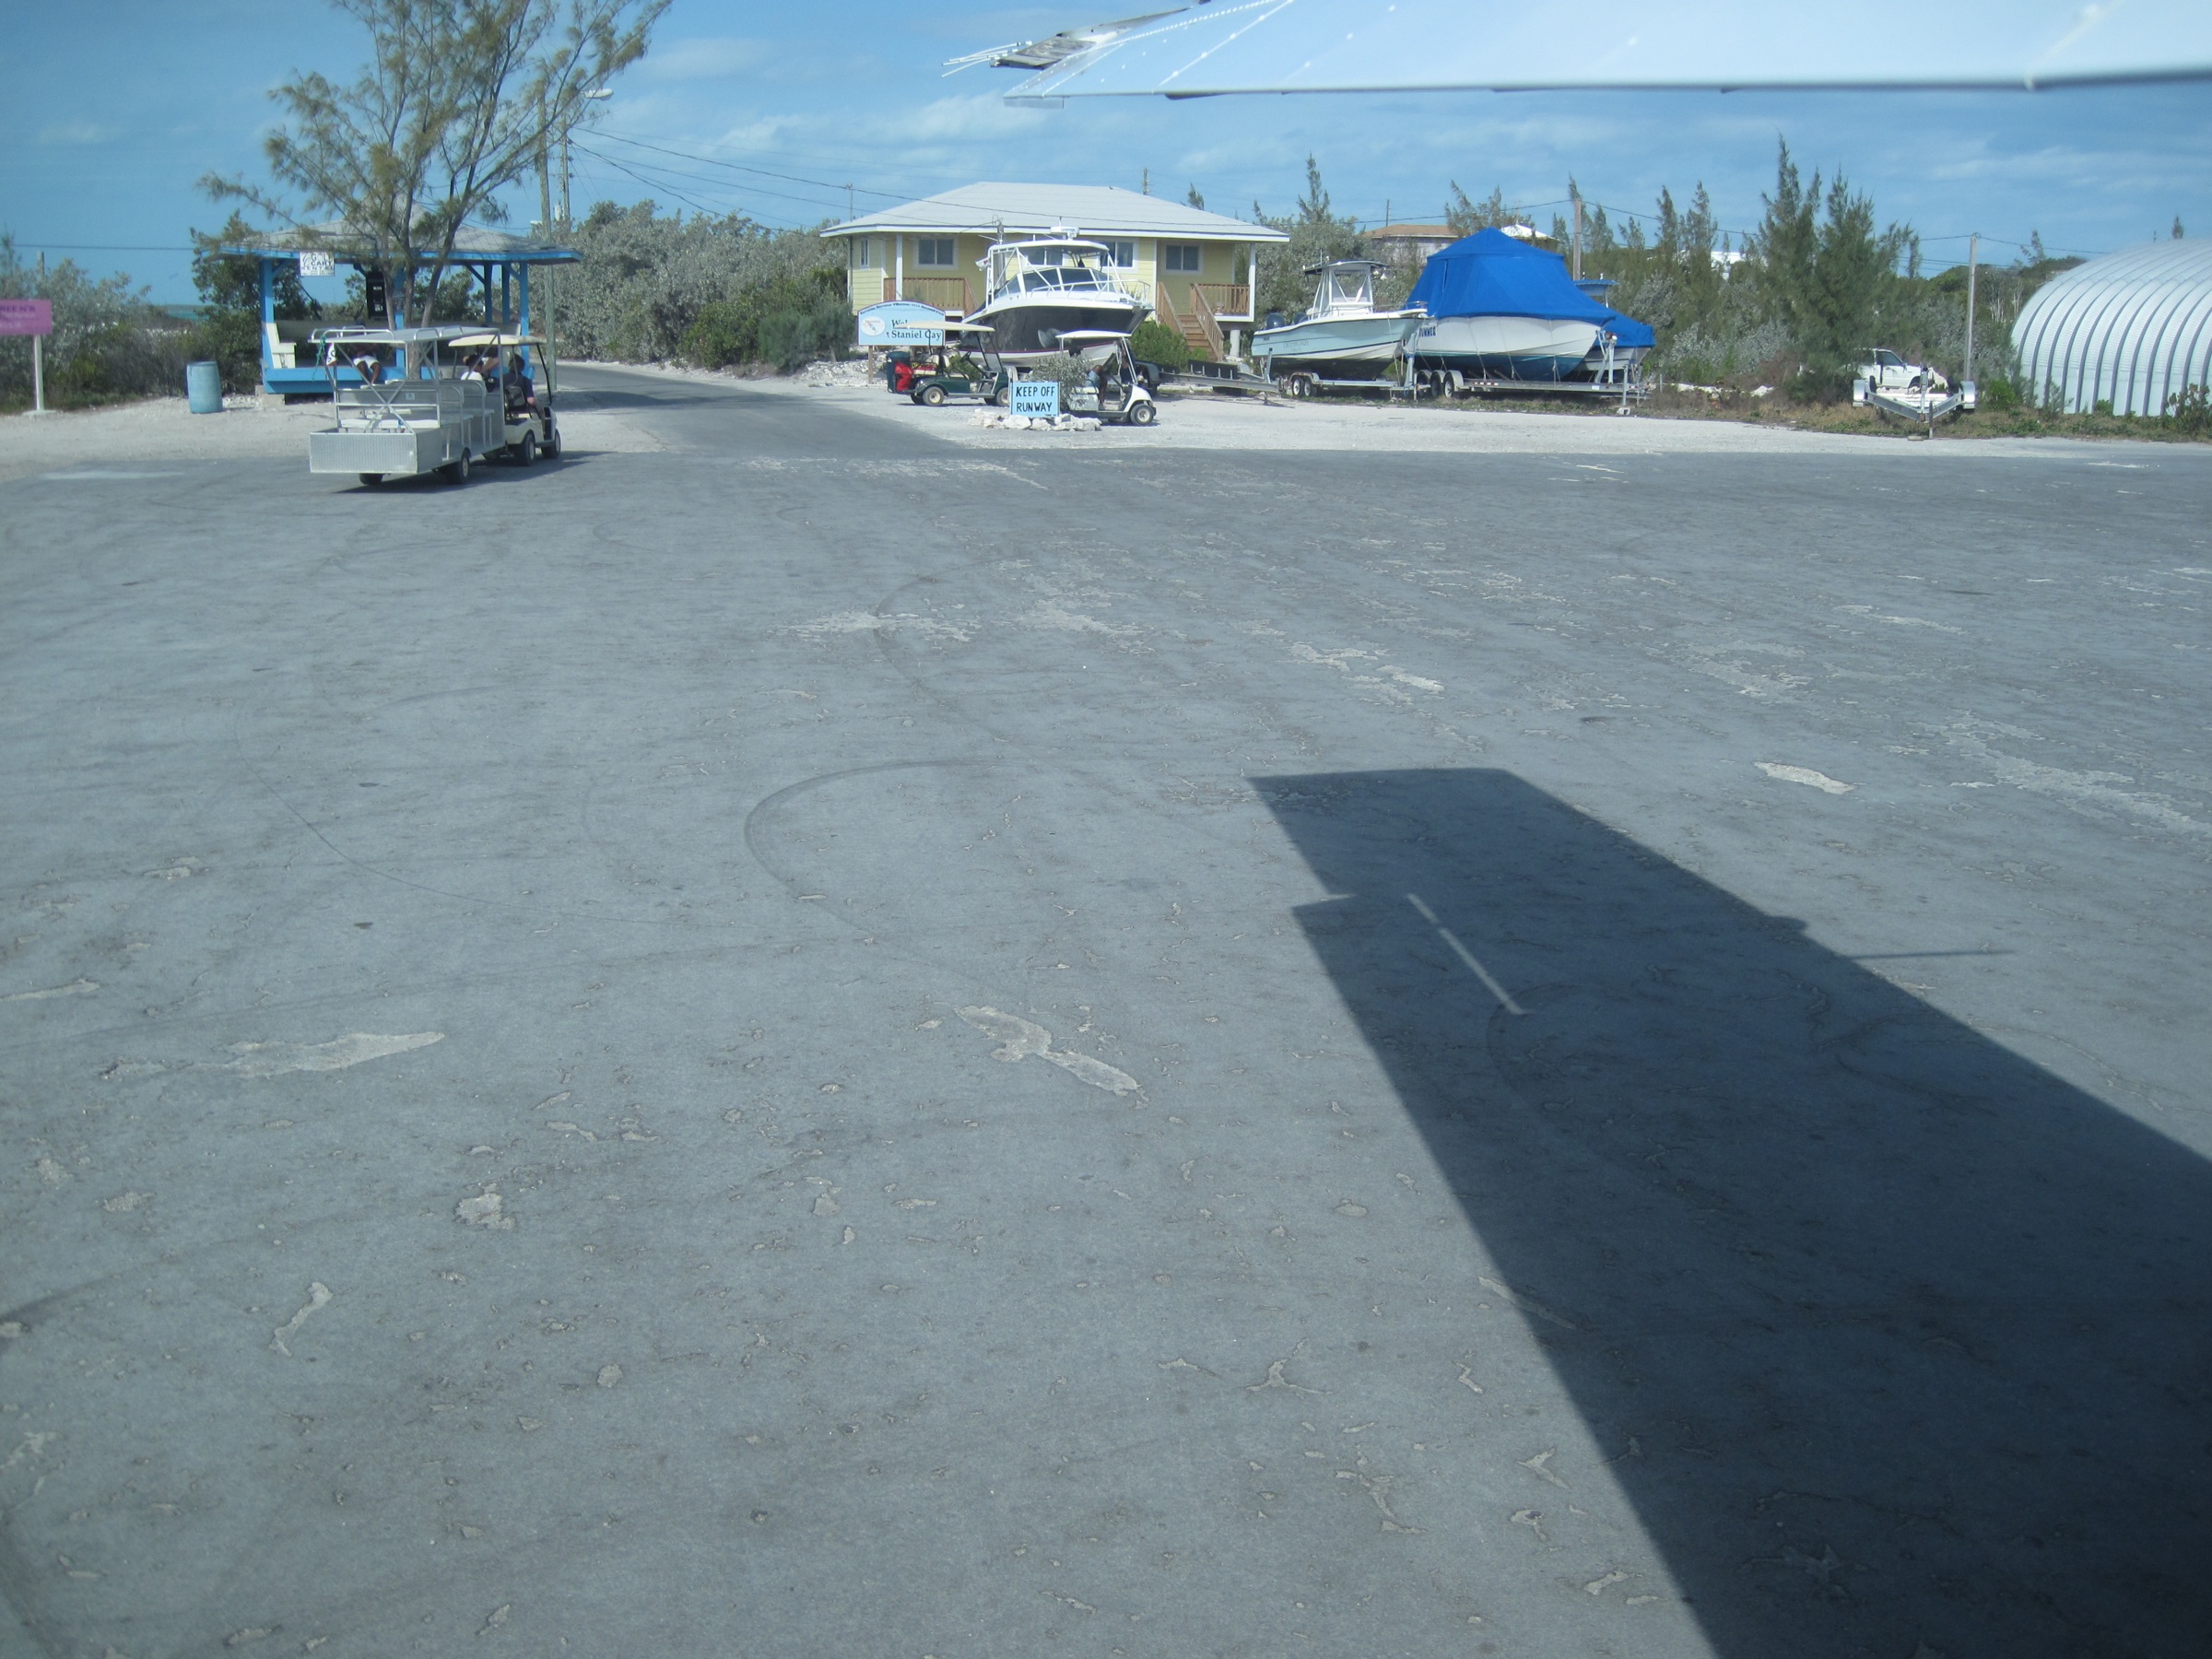
snow, road, sidewalk, roof, parking, city, asphalt, walkway, suburb, lane, parking lot, public space, bahamas, driveway, road surface, residential area